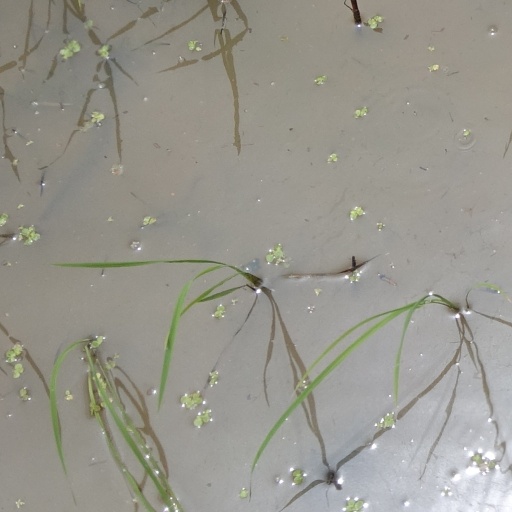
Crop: rice